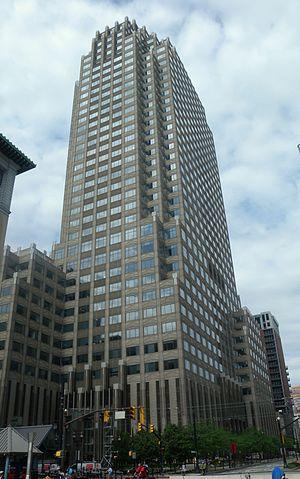
Le 101 Hudson Street est un gratte-ciel de 167 mètres de hauteur construit à Jersey City dans l'état du New Jersey dans la banlieue de New York, aux États-Unis en 1992. Il abrite des bureaux sur une surface de plancher de 116 125 m².
La liste des plus hautes constructions de San Francisco classe par hauteur les gratte-ciel édifiés dans les limites de la commune de San Francisco en Californie. Actuellement, le plus haut immeuble de la ville est la Transamerica Pyramid, qui mesure 260 mètres et qui est le 32ᵉ gratte-ciel le plus haut des États-Unis. Le deuxième plus grand immeuble s’appelle 555 California Street : il abrite les bureaux du Bank of America Center.